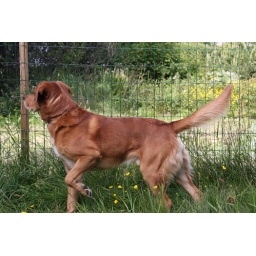
Tryggur just noticed a bird sitting in a nearby tree